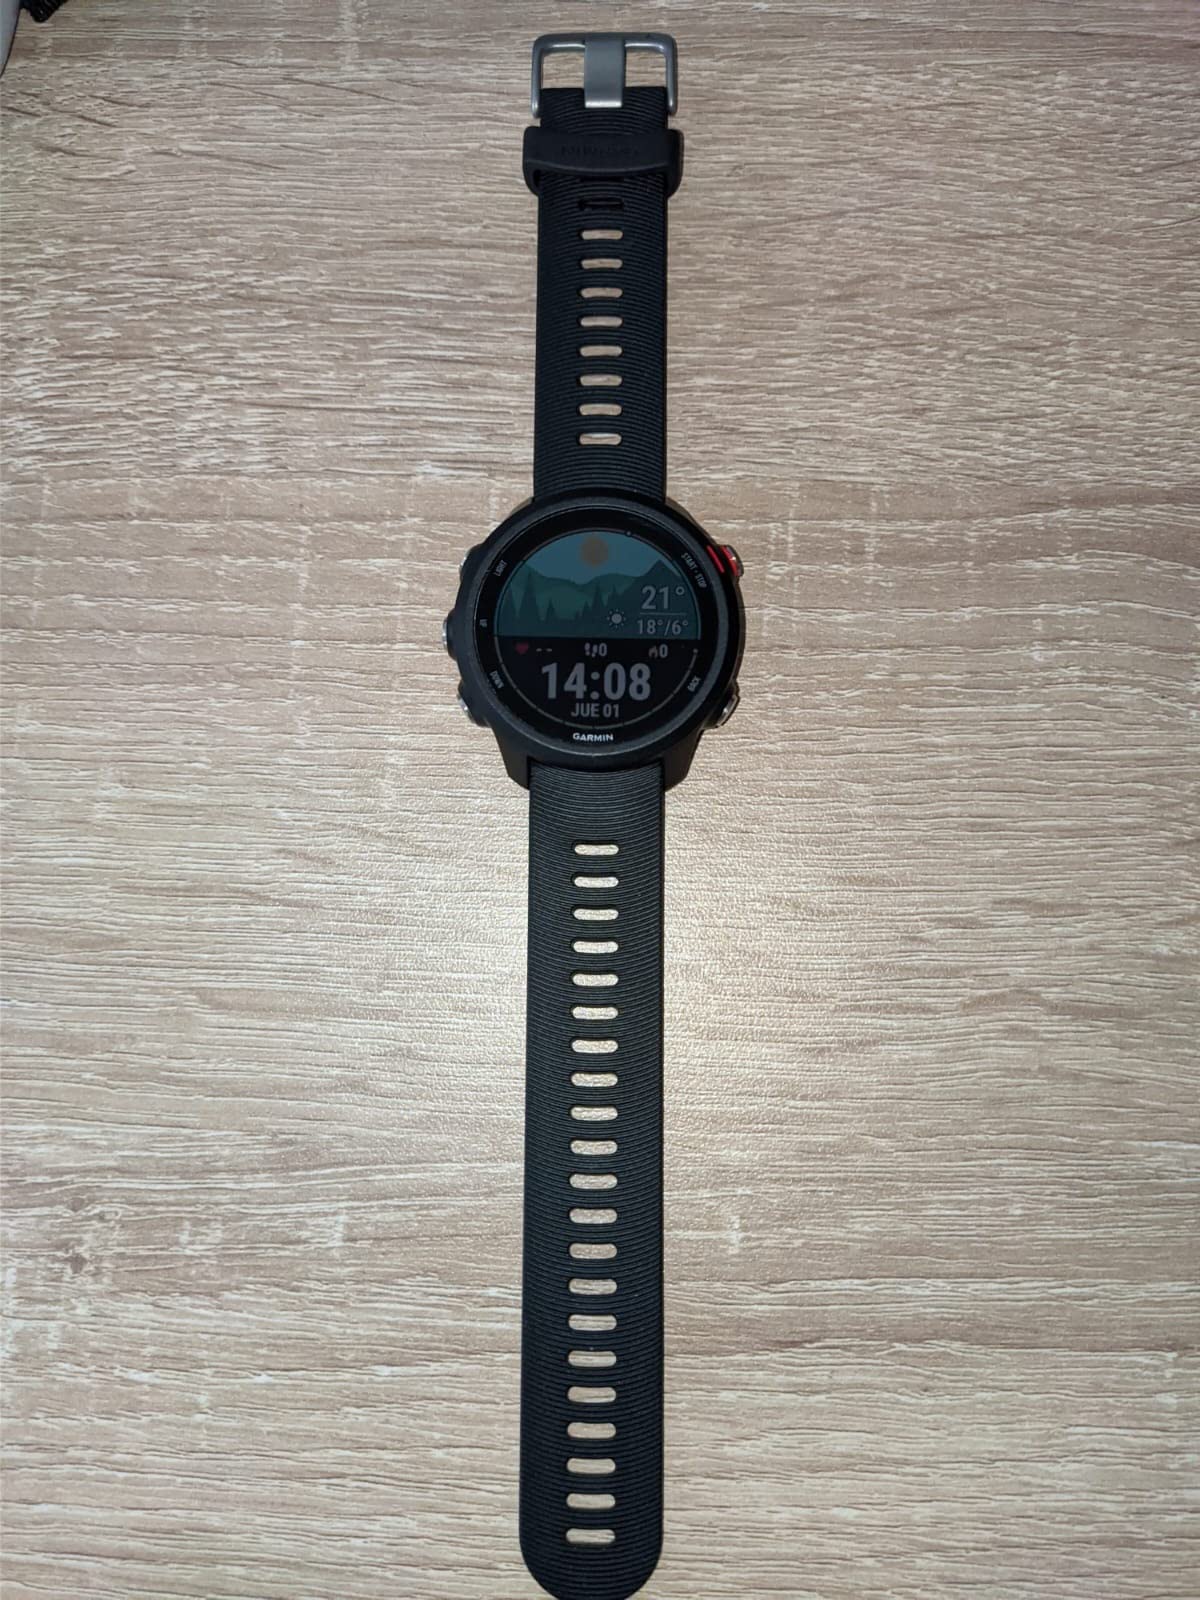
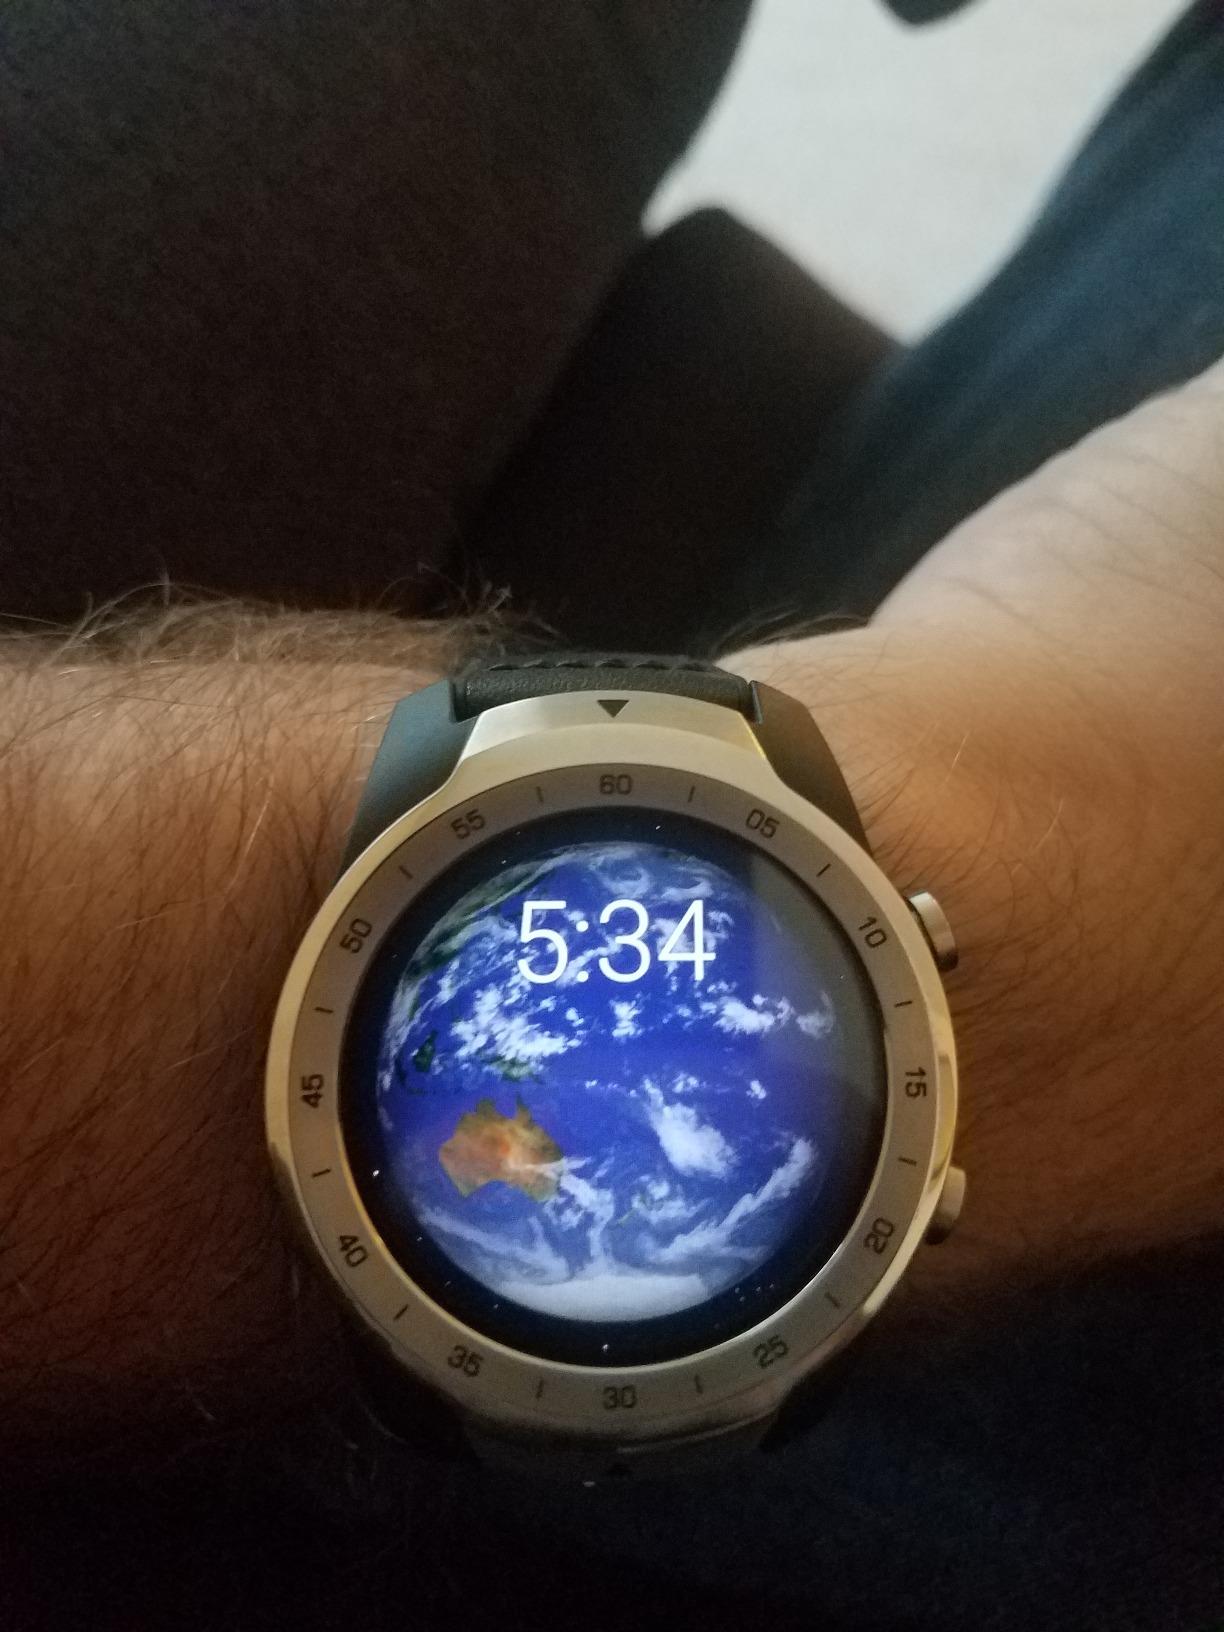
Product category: smartwatch
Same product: no